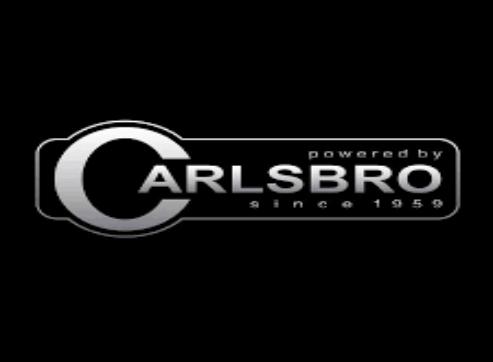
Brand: Carlsbro
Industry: Electronic